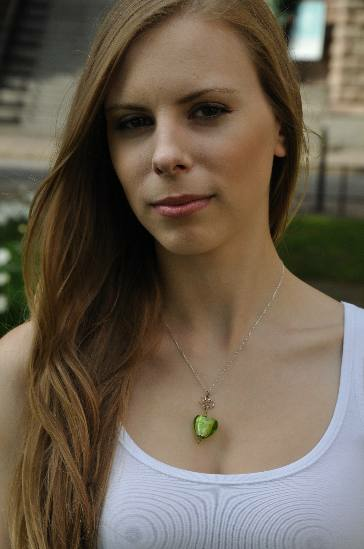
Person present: Yes